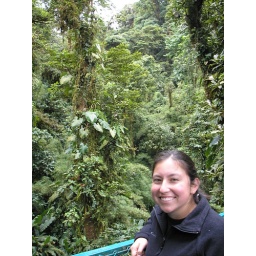
Melissa extactic to be in the cloud forest